Thirteenth Expeditionary Air Force

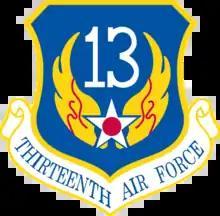
Shield of the Thirteenth Air Force

The Thirteenth Expeditionary Air Force (13 EAF) is a provisional numbered air force of the United States Air Force Pacific Air Forces (PACAF). It is headquartered at Hickam Air Force Base, Joint Base Pearl Harbor–Hickam on the island of Oahu, Hawaii. It has never been stationed in the continental United States.